Daxin station

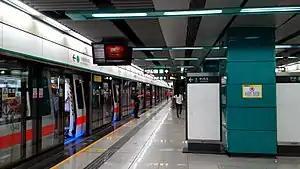

Daxin station is a station on Line 1 of the Shenzhen Metro in Shenzhen, Guangdong Province, China. The station opened on 15 June 2011.